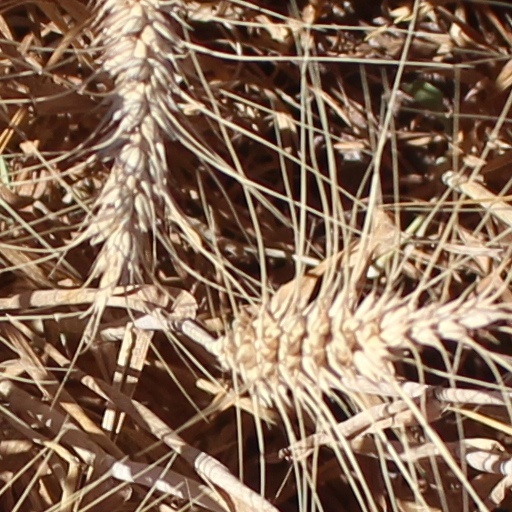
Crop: wheat